Stephen Carr

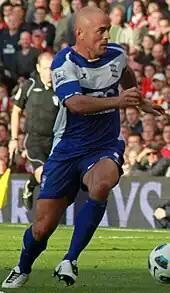
Carr with Birmingham City

In February 2009 he began training with Birmingham City with a view to coming out of retirement, and signed a one-month contract with the club on 23 February. He made his debut the following day, playing the whole of the goalless draw away to Crystal Palace. After impressing during the initial month, Carr signed an extension until the end of the season. Following Birmingham's promotion to the Premier League, Carr signed a new two-year contract with the club. Made acting captain in the absence through injury and squad rotation of Lee Carsley, he was a member of the Birmingham team that went 15 games unbeaten in all competitions, including a club record 12 unbeaten in the top flight, during the 2009–10 Premier League season. Towards the end of the season Carr received a one-match suspension for improper conduct after making an "offensive gesture" towards Aston Villa supporters at the end of the local derby lost by Birmingham via a late, controversial penalty.